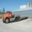
Label: truck